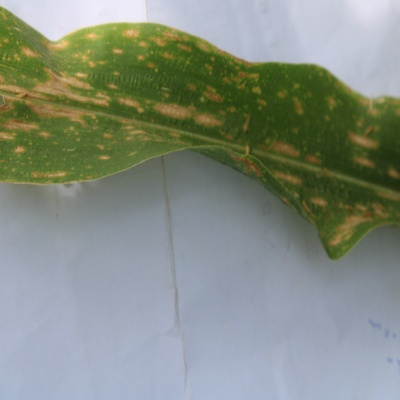
Label: Corn_(Maize)___Leaf_Spot